Describe the emotion expressed in this image:  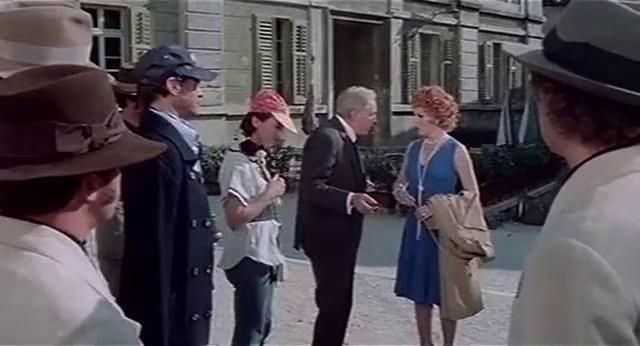
This person displays Pain, valence and arousal with low intensity.